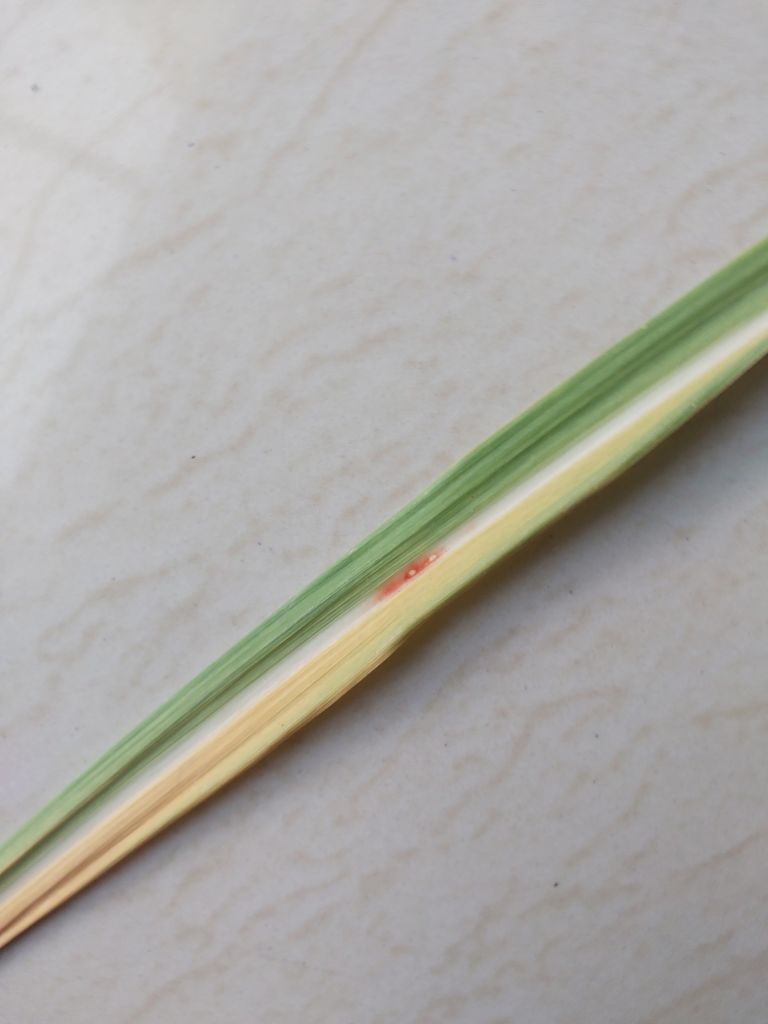
Label: Brown Spot